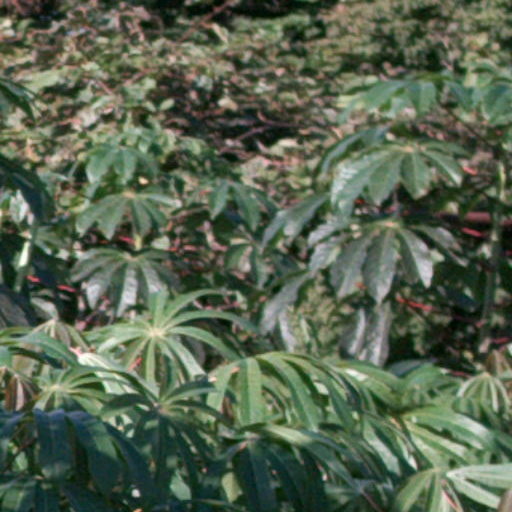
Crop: cassava